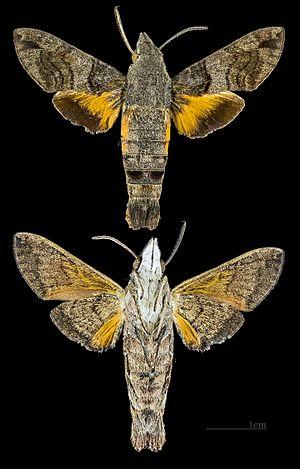
Macroglossum est un genre de lépidoptères de la famille des Sphingidae, de la sous-famille des Macroglossinae et de la tribu des Macroglossini.